Meta Berger

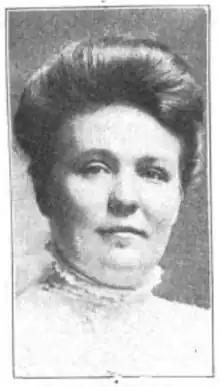
Meta Berger 1909

In 1909, Berger was elected to the Milwaukee school board. As a school board member, she supported progressive measures such as the construction of playgrounds, "penny lunches" and medical exams for children. She also advocated on behalf of teachers, working for tenure, a fixed-salary schedule and a pension system. Re-elected in 1915, Berger won three more times, serving a total of 30 years.